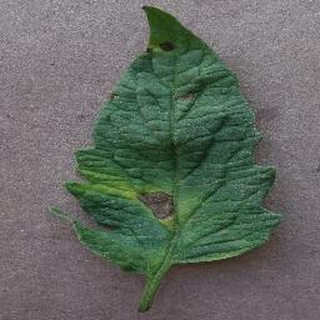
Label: tomato_early_blight